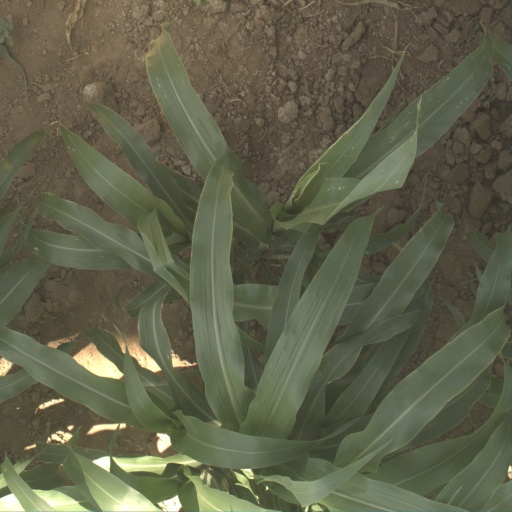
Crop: sorghum